Art medallion

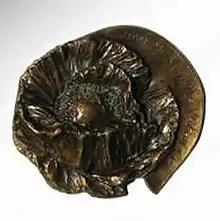
Year of the Veteran Medallion by Christian Corbet, 2006.

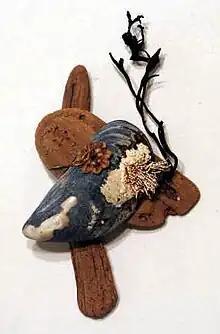
Sea Earth Entanglement by Christian Corbet, 2006.

Pisanello (Antonio Pisano) (c.1395-1455?) is noted as the first artist to have brought the fine art of art medallions to the forefront of the visual arts. He is noted as arguably the greatest portrait medallist of the Renaissance era for his attention to detail, precision and clarity.